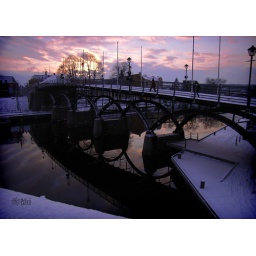
A small bridge near the train station in Halden, Norway... 2005 Christmas